William Hole (artist)

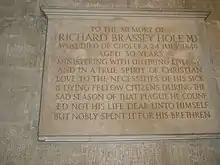
Monument to Richard Brassey Hole in Salisbury Cathedral

Hole was born in Salisbury, Wiltshire, the son of a doctor, Richard Brassey Hole and his wife Ann Burn Hole (nee Fergusson); his father died in the cholera epidemic of 1849, when William was only 3 years of age, and the family relocated to Edinburgh, Scotland, shortly afterwards. He was educated at Edinburgh Academy, then served an apprenticeship as a civil engineer for 5 years, although he really wanted to be an artist.